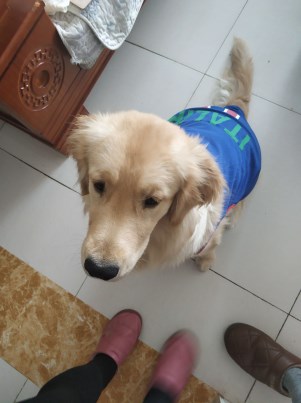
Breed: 5355-n000126-golden_retriever